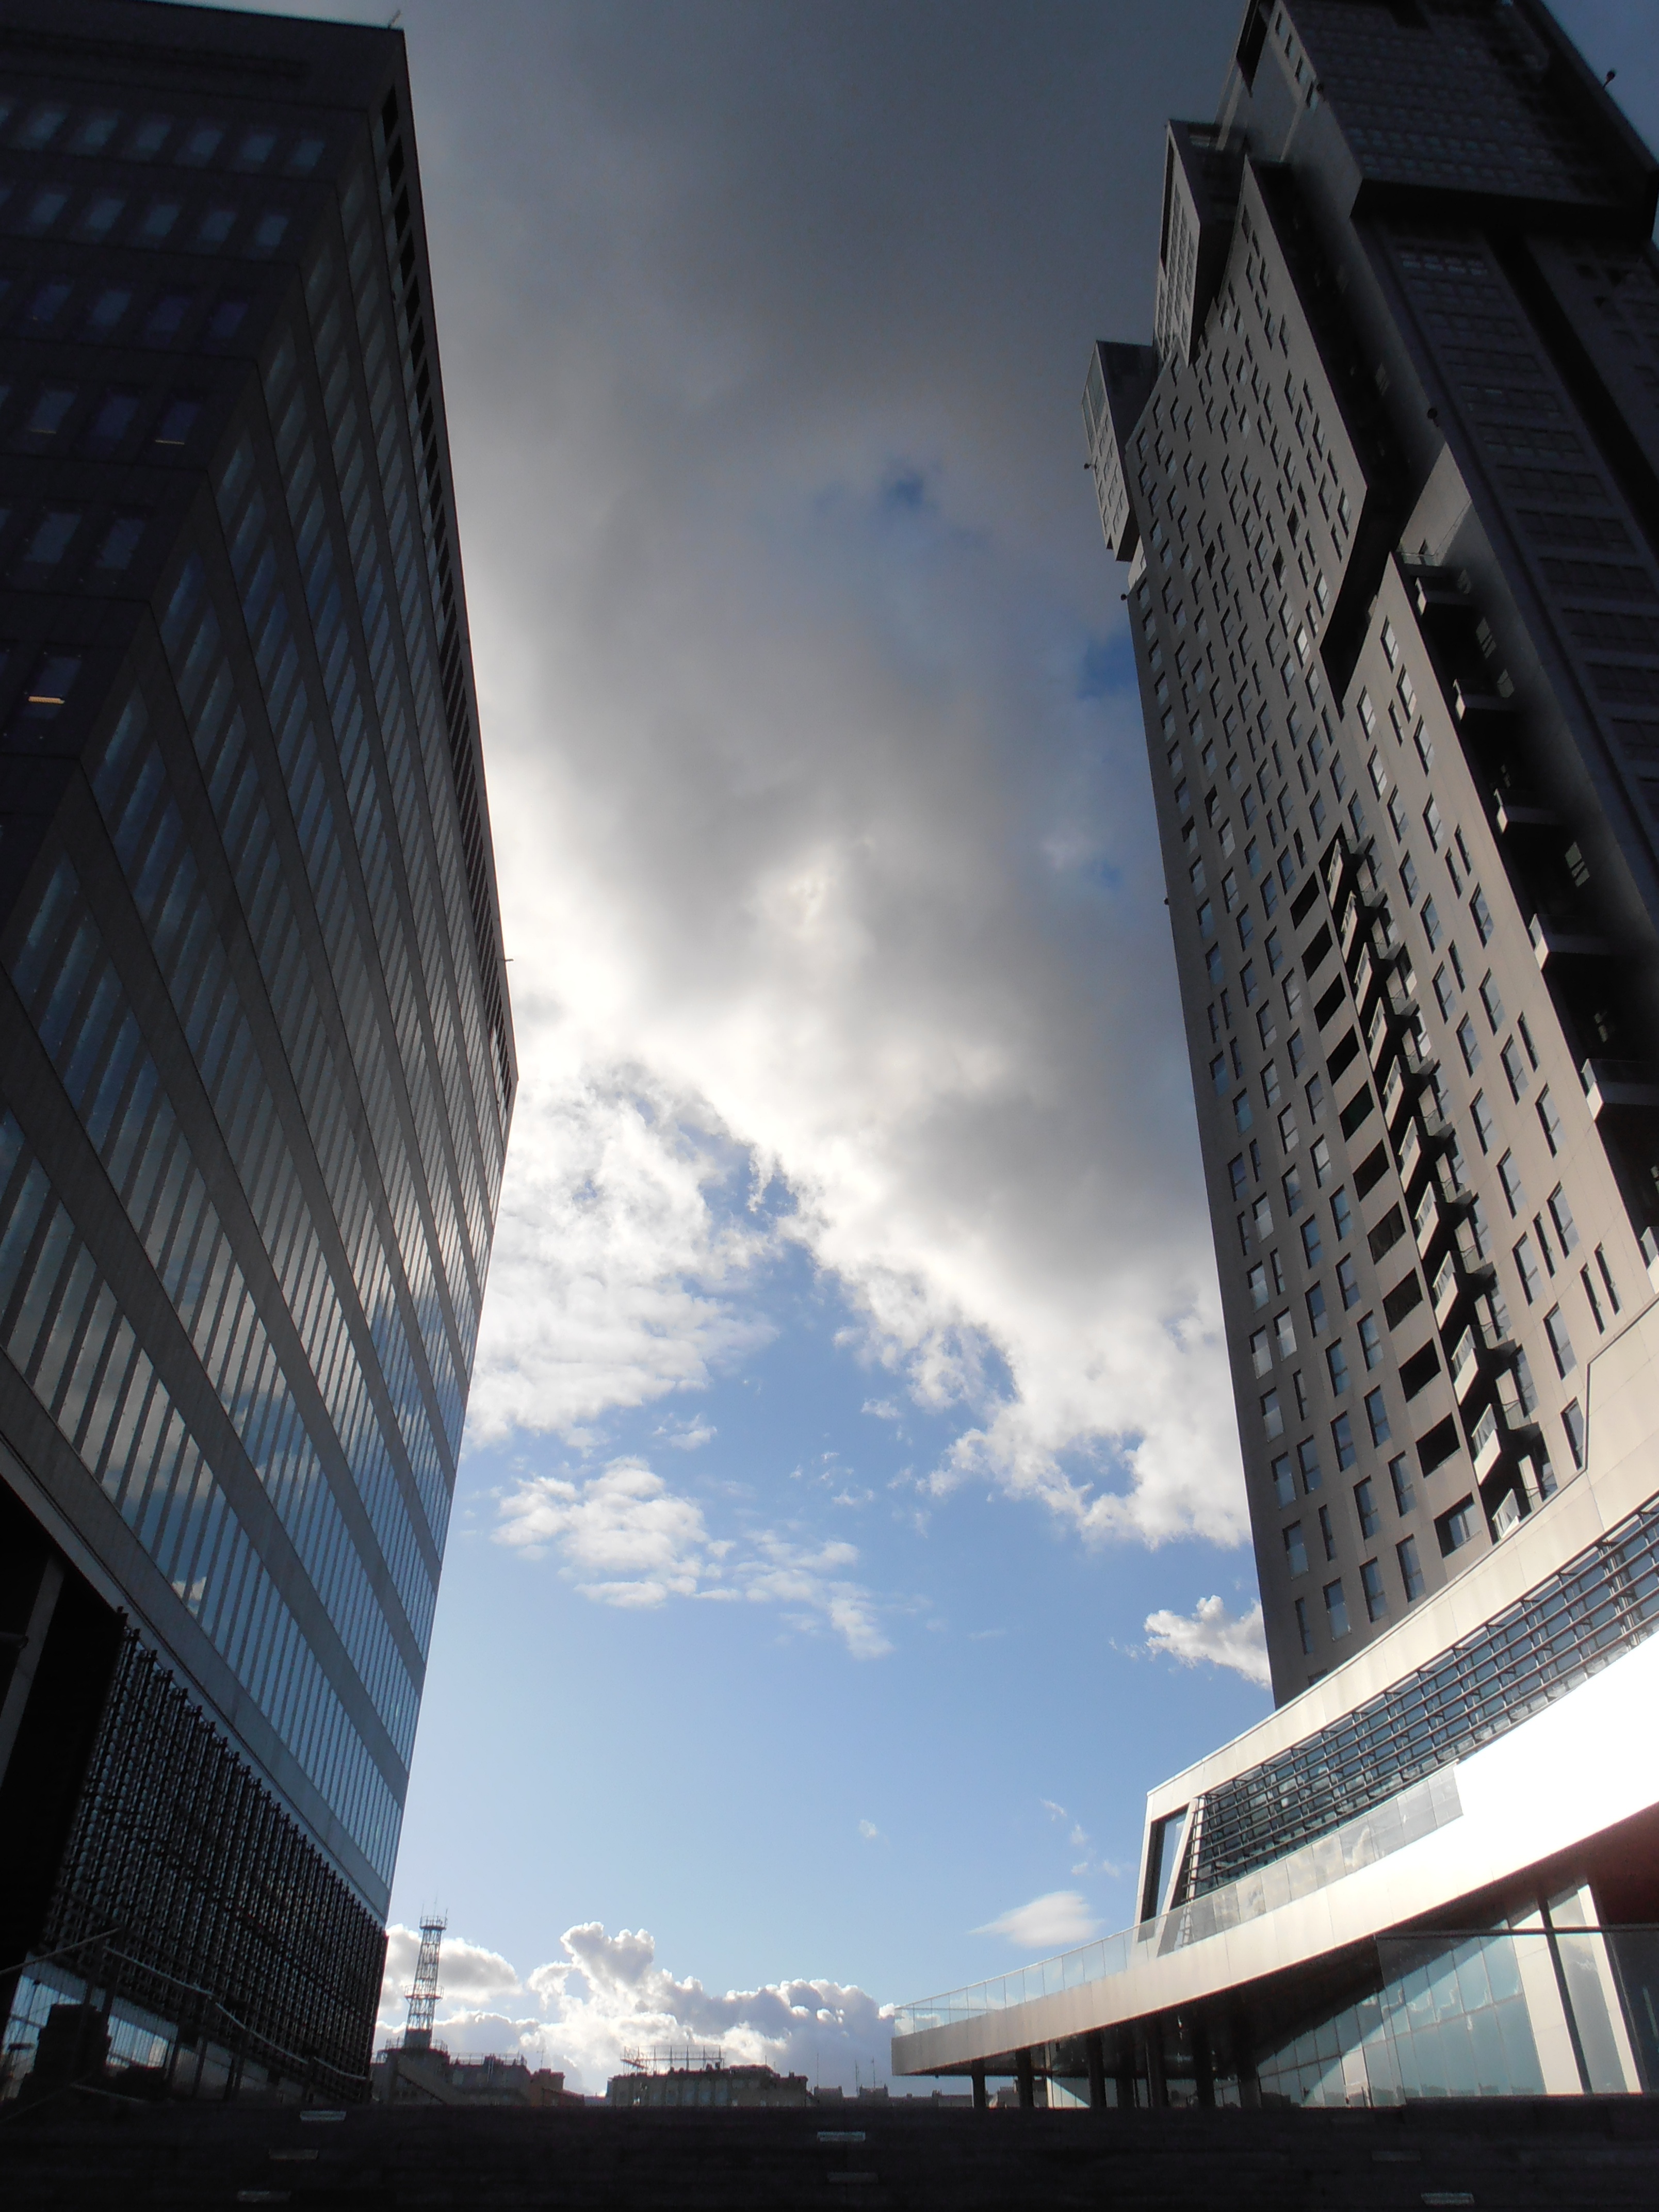
architecture, structure, sky, house, sunlight, building, city, skyscraper, cityscape, downtown, reflection, tower, office, landmark, facade, blue, apartment, tower block, housing, gdynia, metropolis, the height of the, the skyscraper, urban area